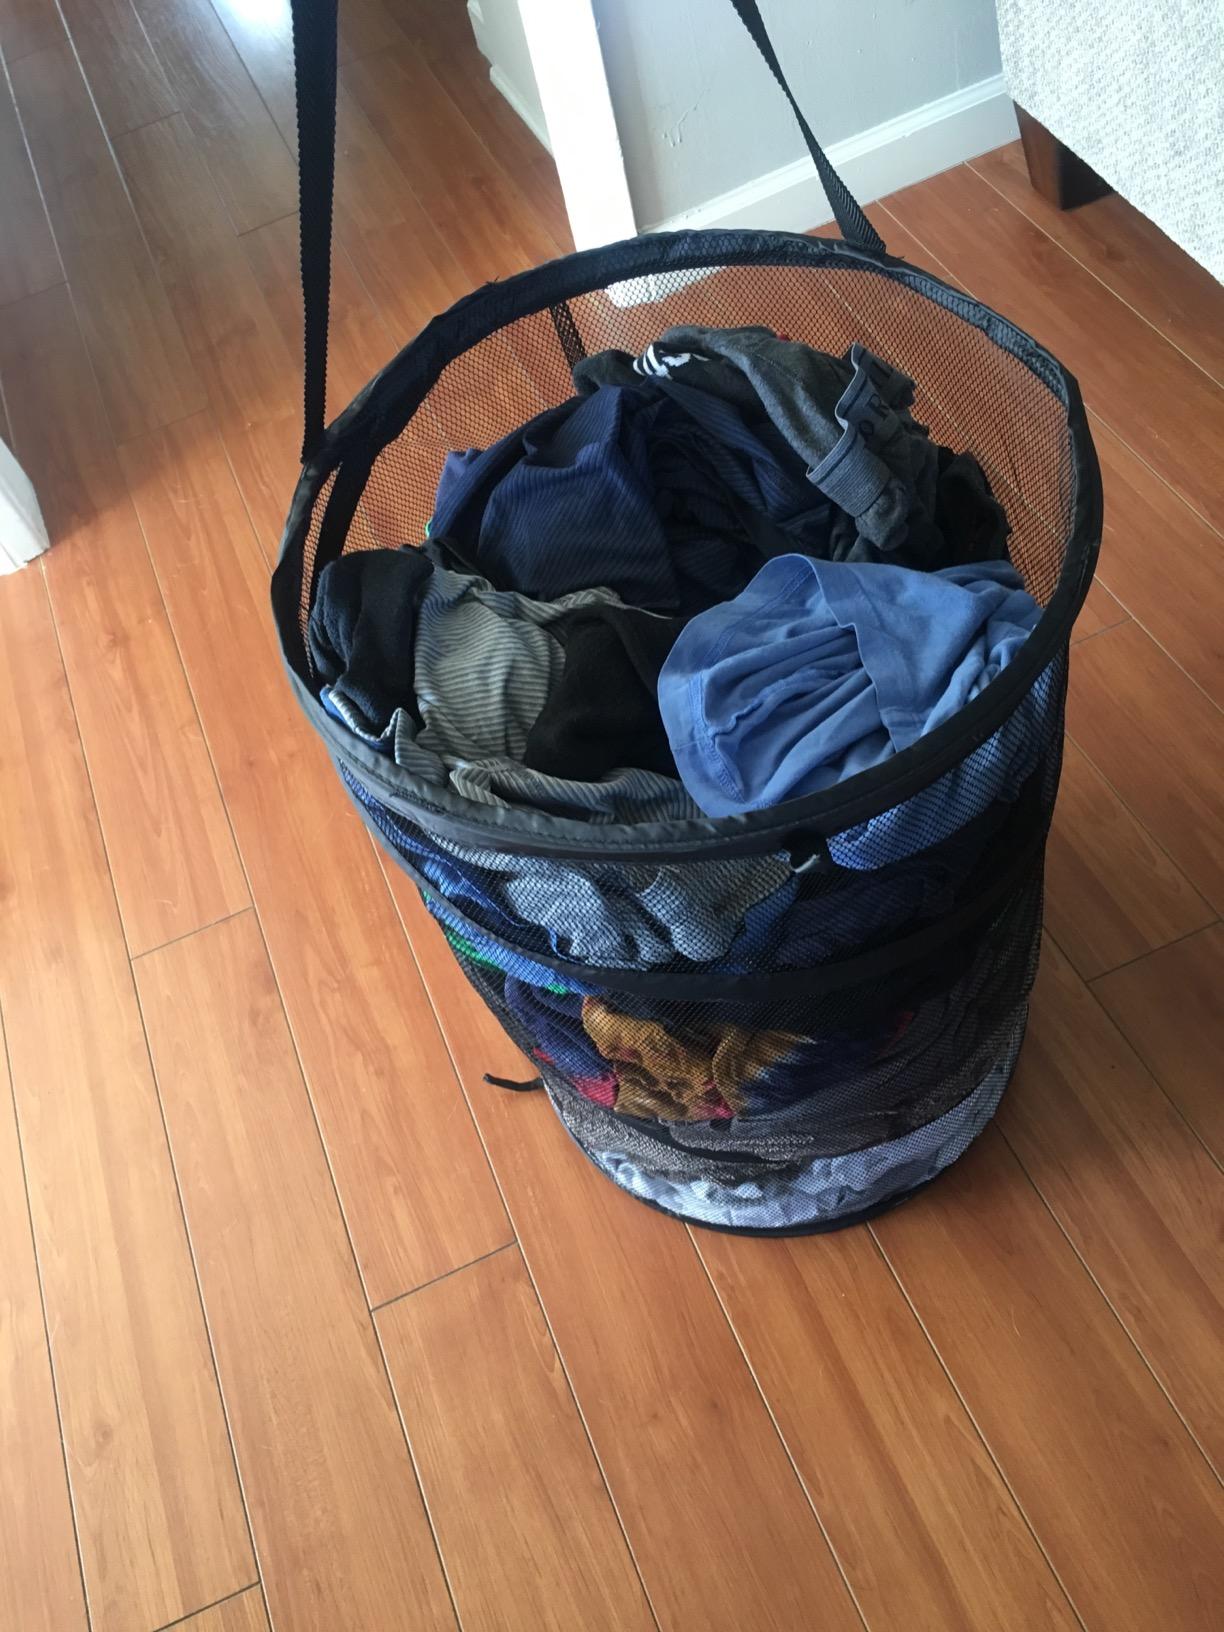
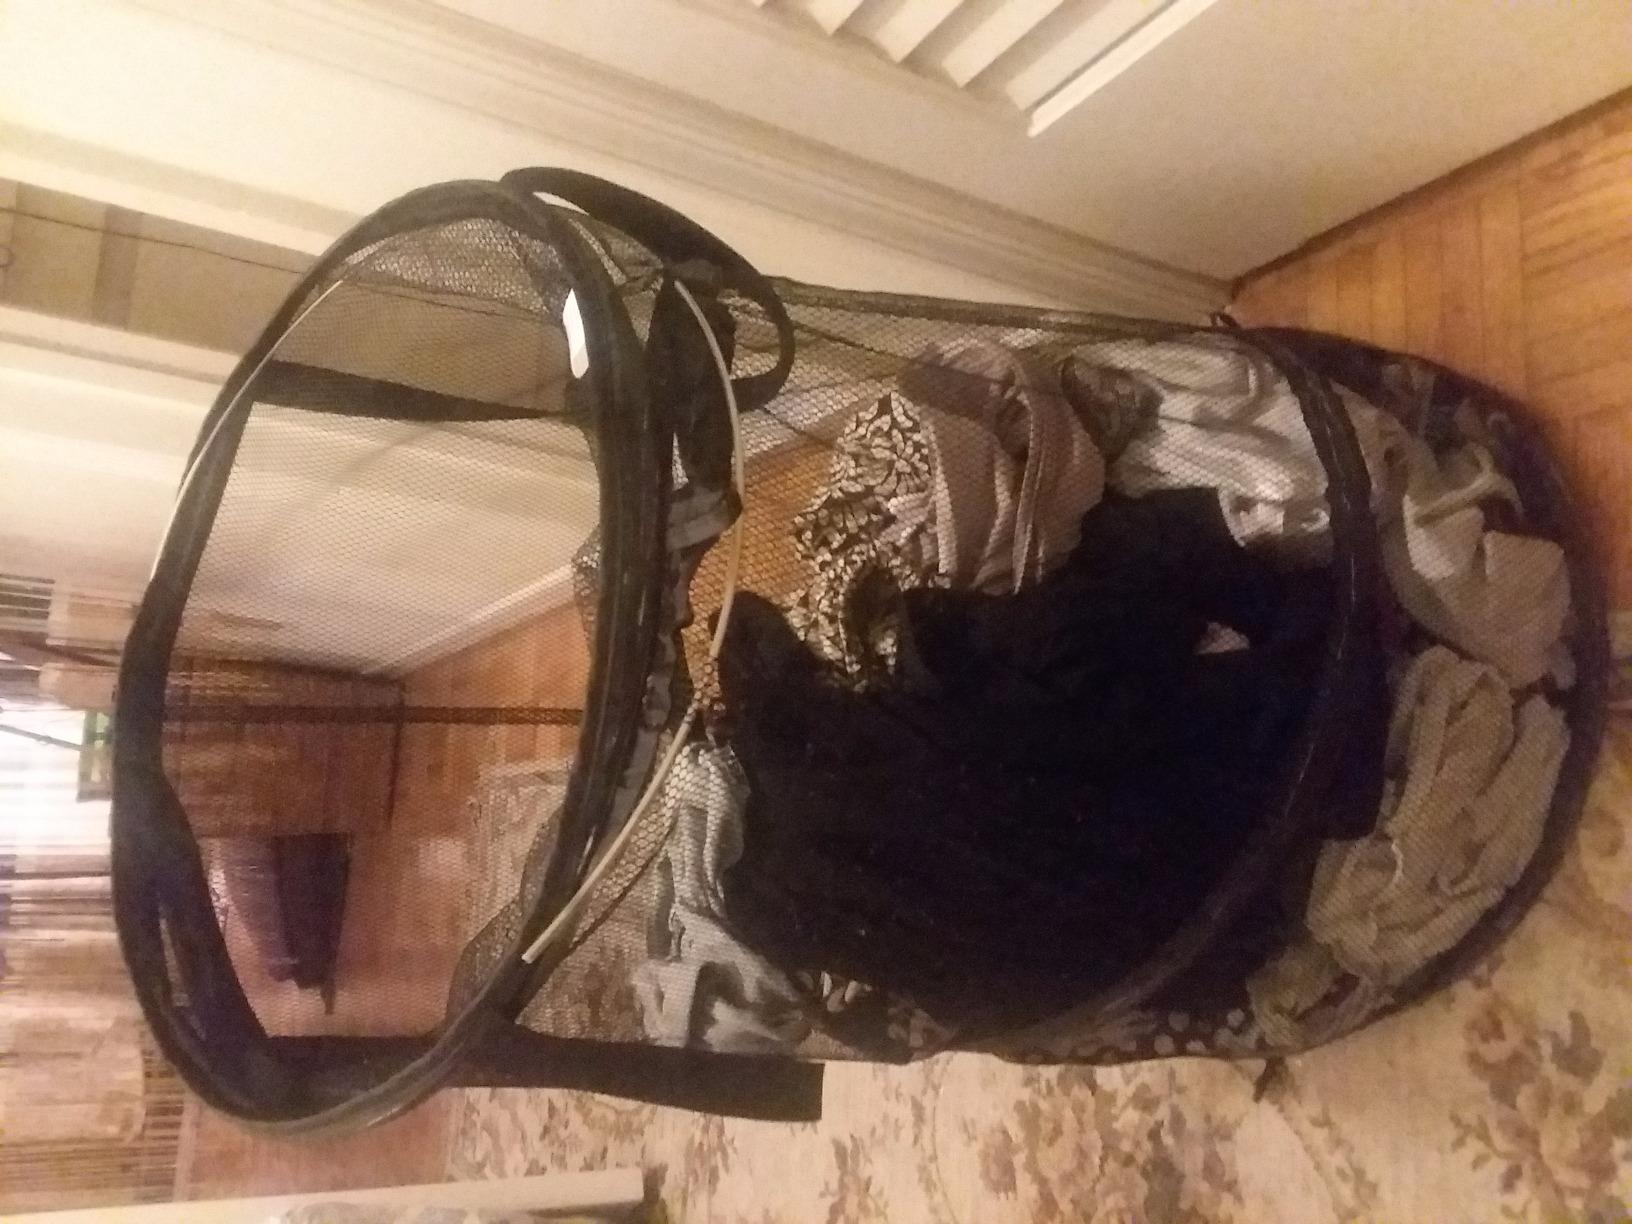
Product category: items_hamper
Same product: yes